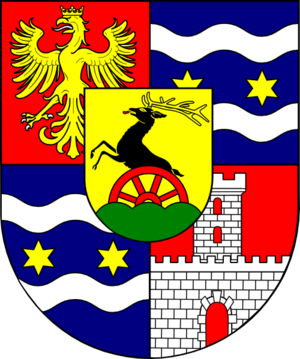
Erdődy de Monyorókerék et Monoszló est le patronyme d'une famille noble hongroise qui s'est particulièrement illustrée en Croatie. Elle est originaire du comté de Szatmár, en Transylvanie.